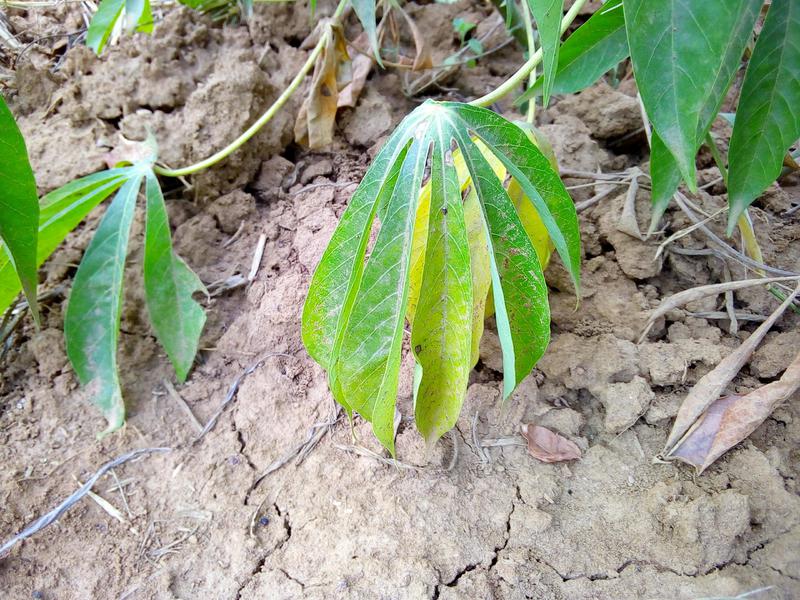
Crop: cassava
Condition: healthy